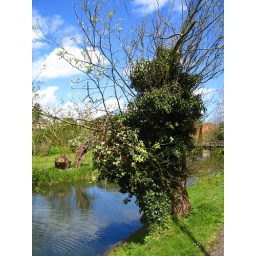
I found the shape of this tree fascinating! and seeing the blue sky in this did it for me!